Birchwood Mall

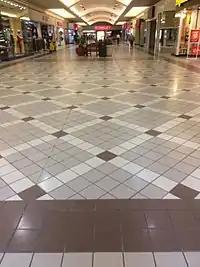
A concourse of Birchwood Mall

Birchwood Mall opened in April 1991, with Target, Sears, JCPenney, and Wisconsin-based department store chain Prange's as its anchor stores. Upon opening, the mall attracted Canadian shoppers, who crossed over from Sarnia, Ontario on the Blue Water Bridge.